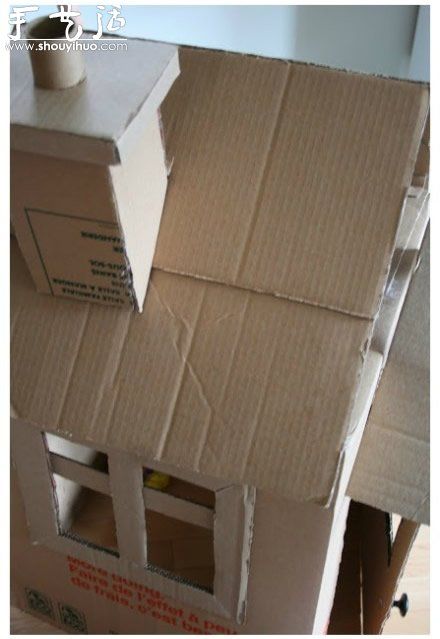
Label: cardboard